Z (military symbol)

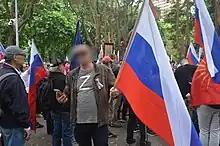
A pro-Russian protester wearing a "Z" t-shirt at a "Rally for Australian Neutrality", in Sydney

Kamil Galeev of the Woodrow Wilson International Center for Scholars said on 7 March 2022 that the "symbol invented just a few days ago became a symbol of new Russian ideology and national identity." A number of critics have described the "Z" as a variant of Nazi symbolism, with some comparing it to the Nazi swastika; the symbol has been pejoratively nicknamed by some Internet users as the "zwastika" and "Zieg" (or "Ziega" in Russian) from the Nazi salute "Sieg Heil" (which is often called "зига" ("siega") in Russian). Some Ukrainian officials and Internet users started using the symbol to refer to Russia as Ruzzia or RuZZia. Also on 7 March, Ukrainian Minister of Defense Oleksii Reznikov condemned the use of the "Z" symbol, noting its resemblance to the name of the Station Z gas chamber of the Sachsenhausen concentration camp.